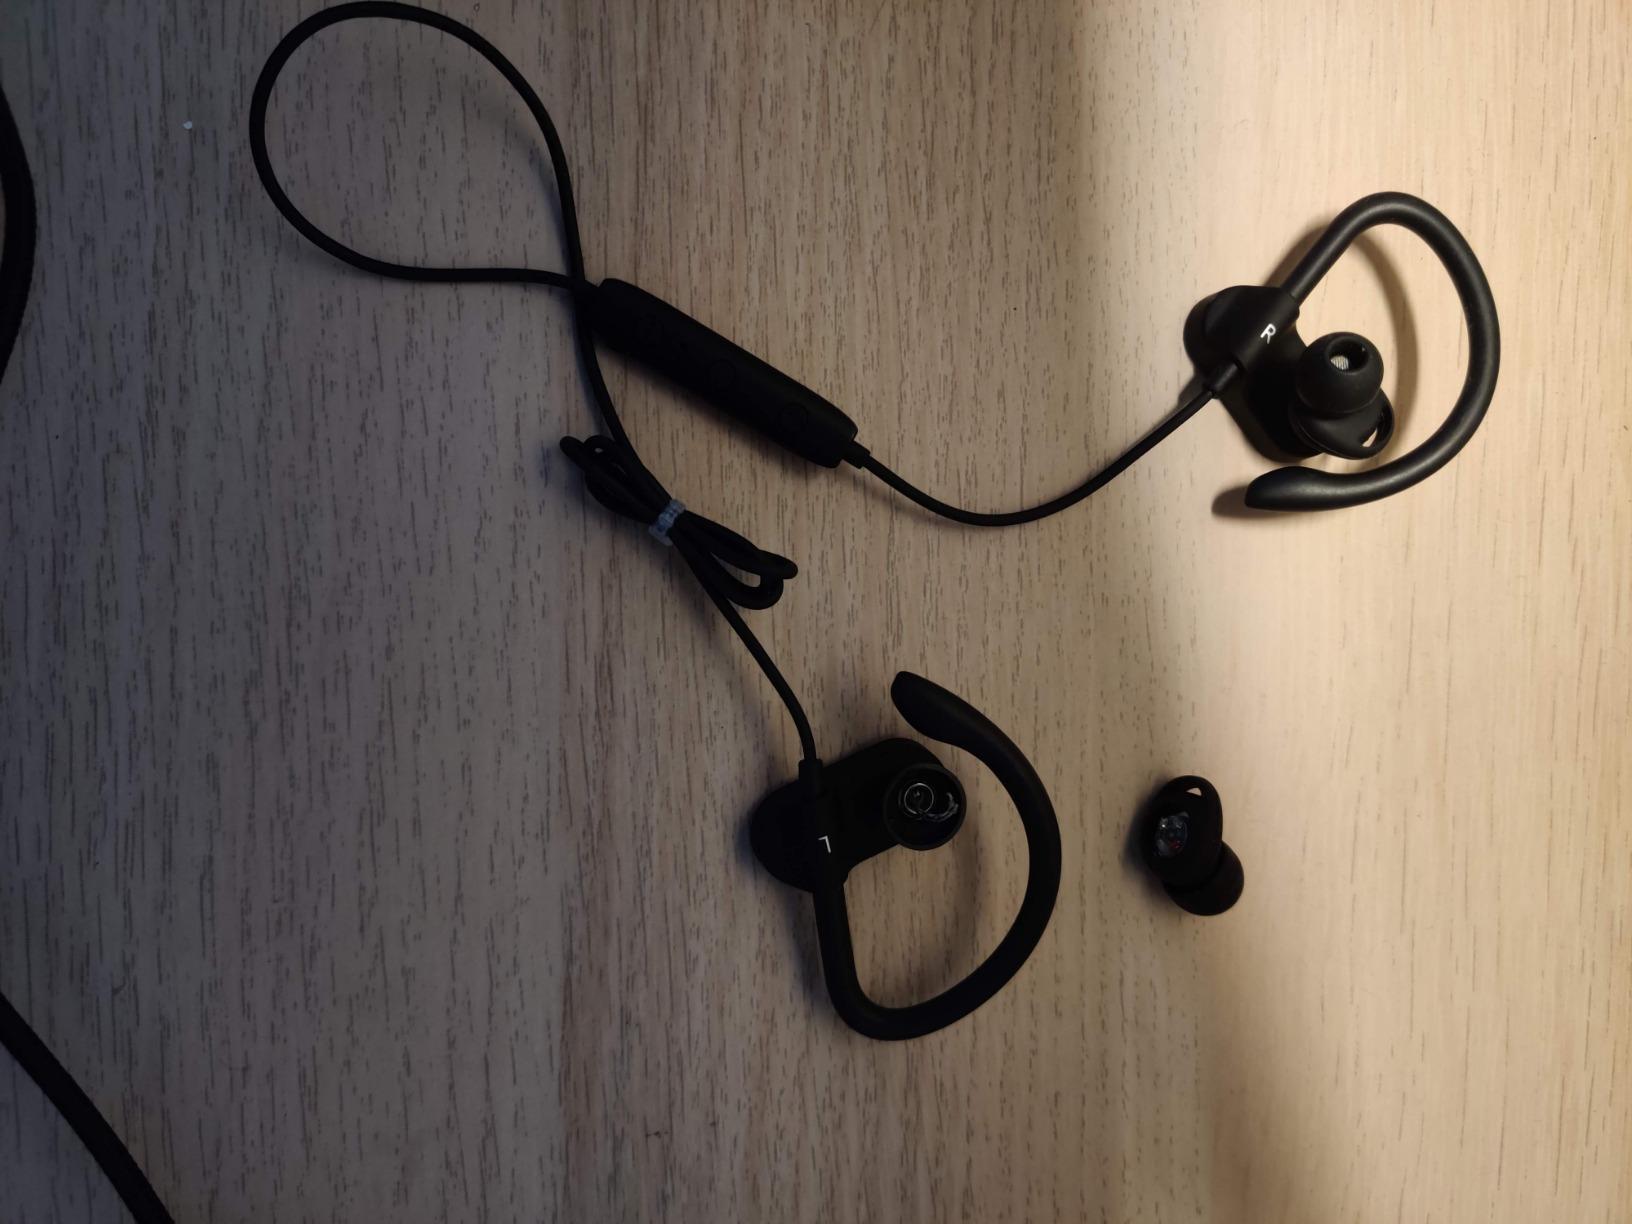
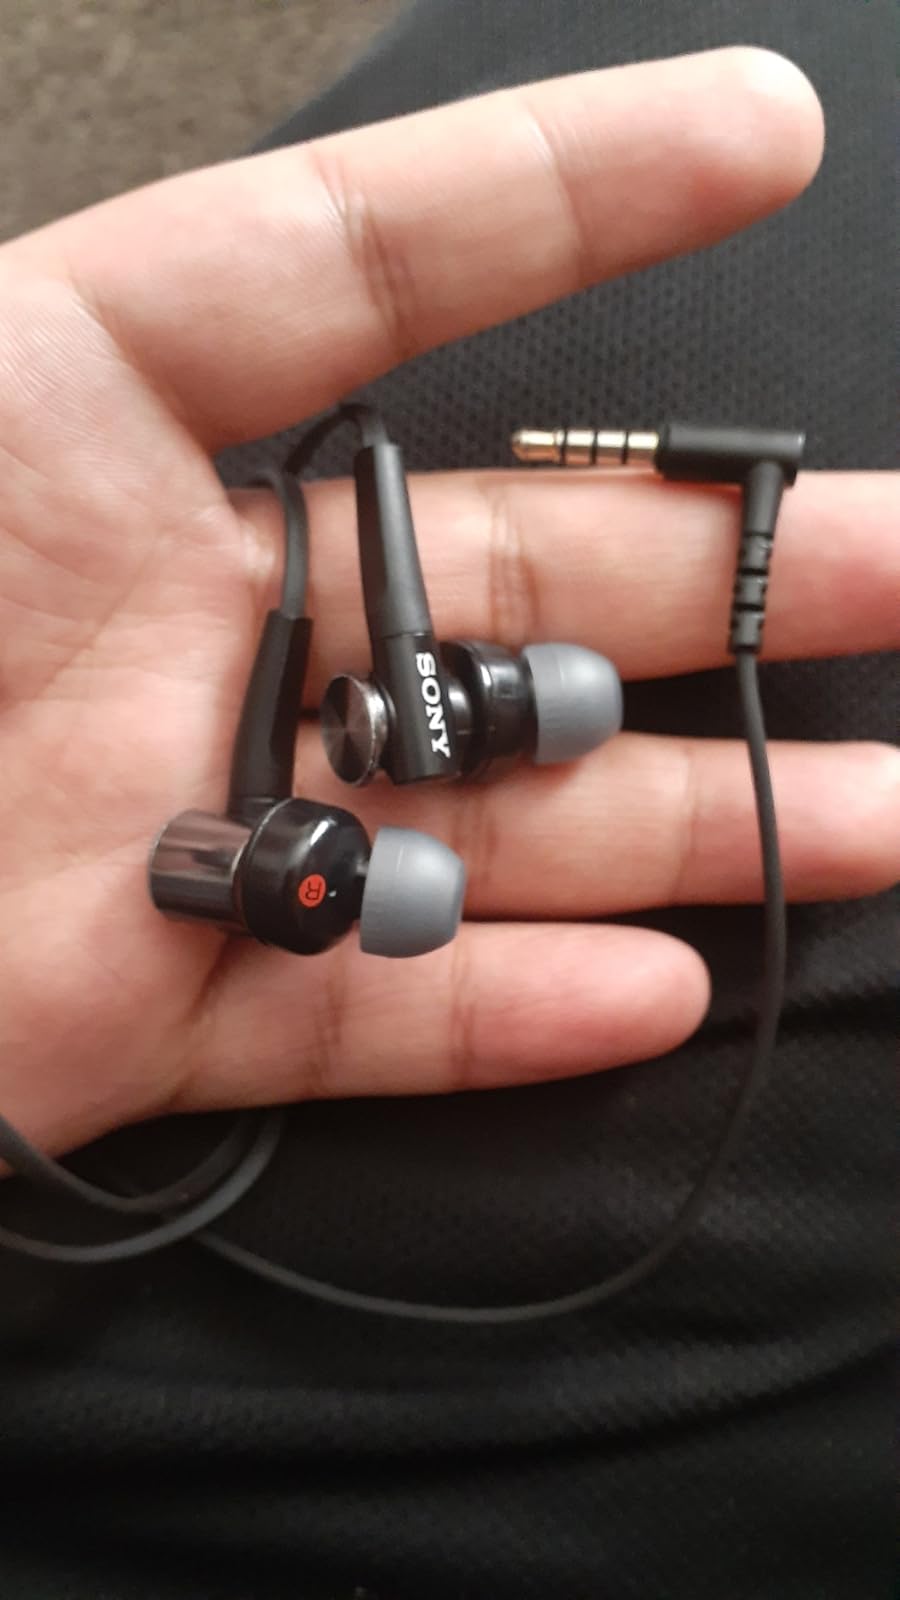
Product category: headphones
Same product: no